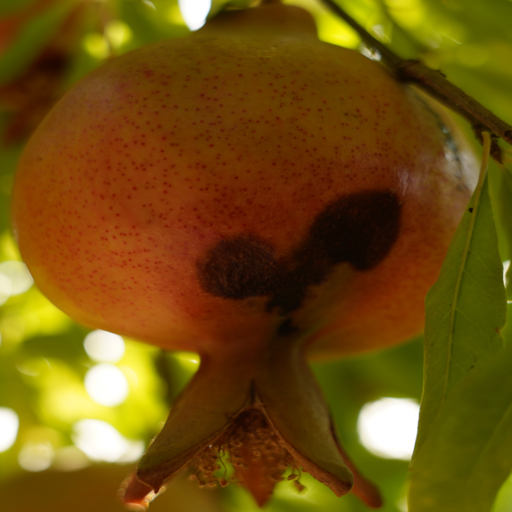
Label: Colletotrichum spp